Demographics of Ferizaj

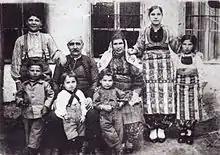
Familja Kurti, Ferizaj 1920

Other early residents of Ferizaj city were the Kurti Family. Around 1750, Kolë Kurti and his brothers (Seba, Andrea, and Toni) moved to Gjakova. Later Zef Kurti married Petra and moved to Ferizaj in 1878 during the time the railway was under construction. They were mainly tradesmen and hand-craftsmen. One of the Kurtis was Father Shtjefën Kurti (1898–1971) who was a priest and a martyr. He was born and raised in Ferizaj and studied in Graz, Feldkirch, and Innsbruck in Austria as well as Rome, Italy. From 1936 he was the parish priest in Tirana where he was executed by the communist regime of that time.